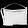
Label: Bag